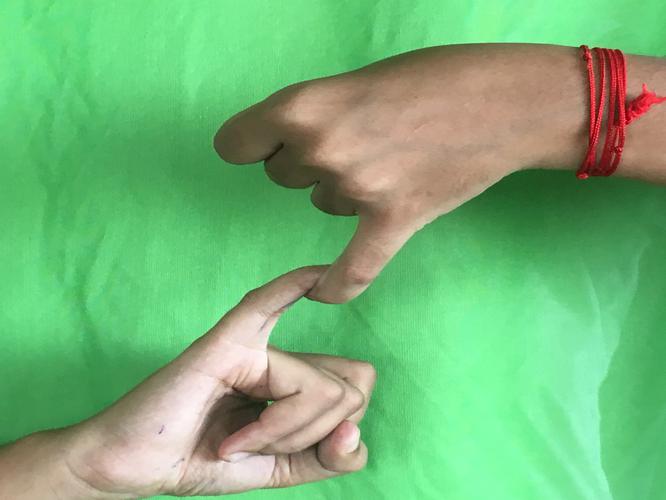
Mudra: Kilaka
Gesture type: double_hand